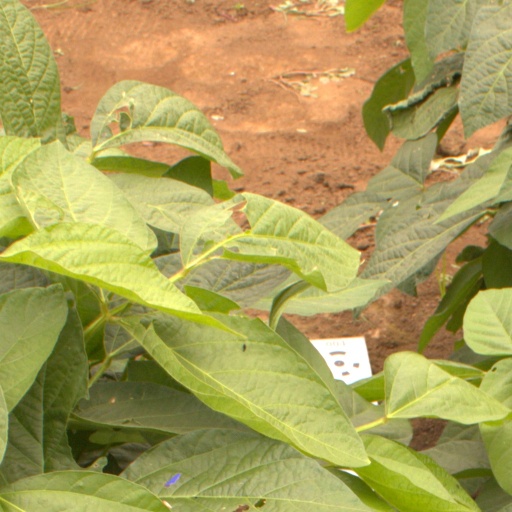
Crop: soybean